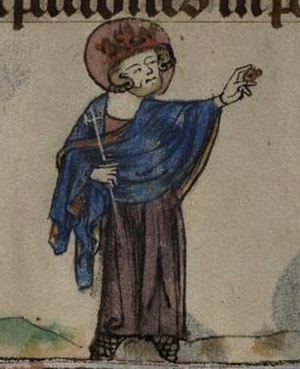
Engelske regenter / Huset Wessex (genetableret, 2. gang, 1042-1066)
"Dette er en liste over engelske regenter. Den omfatter ikke regenter af den moderne stat Storbritannien og Nordirland, der først opstod med vedtagelsen af Acts of Union i 1707. Denne liste omfatter kun monarker af det nu hedengangne Kongeriget England samt disse monarkers institutionelle forgængere, kongerne af Wessex, som var de første til at betegne sig selv ""konger af England.""